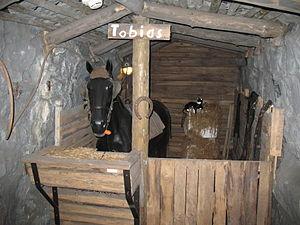
L'utilisation du cheval dans les mines est indissociable de l'ère industrielle, en particulier de la seconde moitié du XIXᵉ siècle aux années 1950, dans tous les pays qui pratiquent l'extraction du charbon. Aux XVIᵉ et XVIIᵉ siècles, les chevaux ne sont utilisés qu'en surface par les compagnies minières, ils actionnent alors plusieurs mécanismes. Dès le XIXᵉ siècle, ils sont descendus aux fond des mines. Chevaux et poneys deviennent les auxiliaires des mineurs en tirant des berlines. Ces animaux sont descendus en position verticale et rarement remontés des galeries souterraines. La remontée des chevaux se généralise dans les années 1920. Ils sont généralement bien traités par les mineurs, mais les rudes conditions de travail les exposent, tout comme les hommes, à des blessures et à de nombreux dangers.